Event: Nepal Earthquake
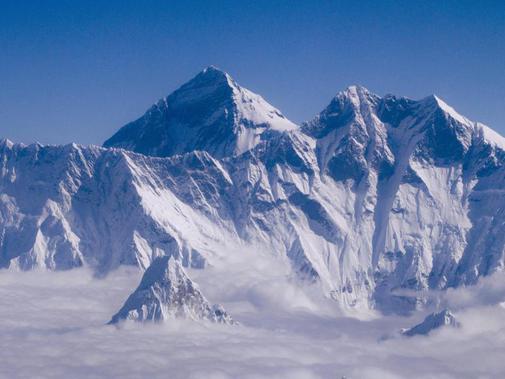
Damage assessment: no_damage